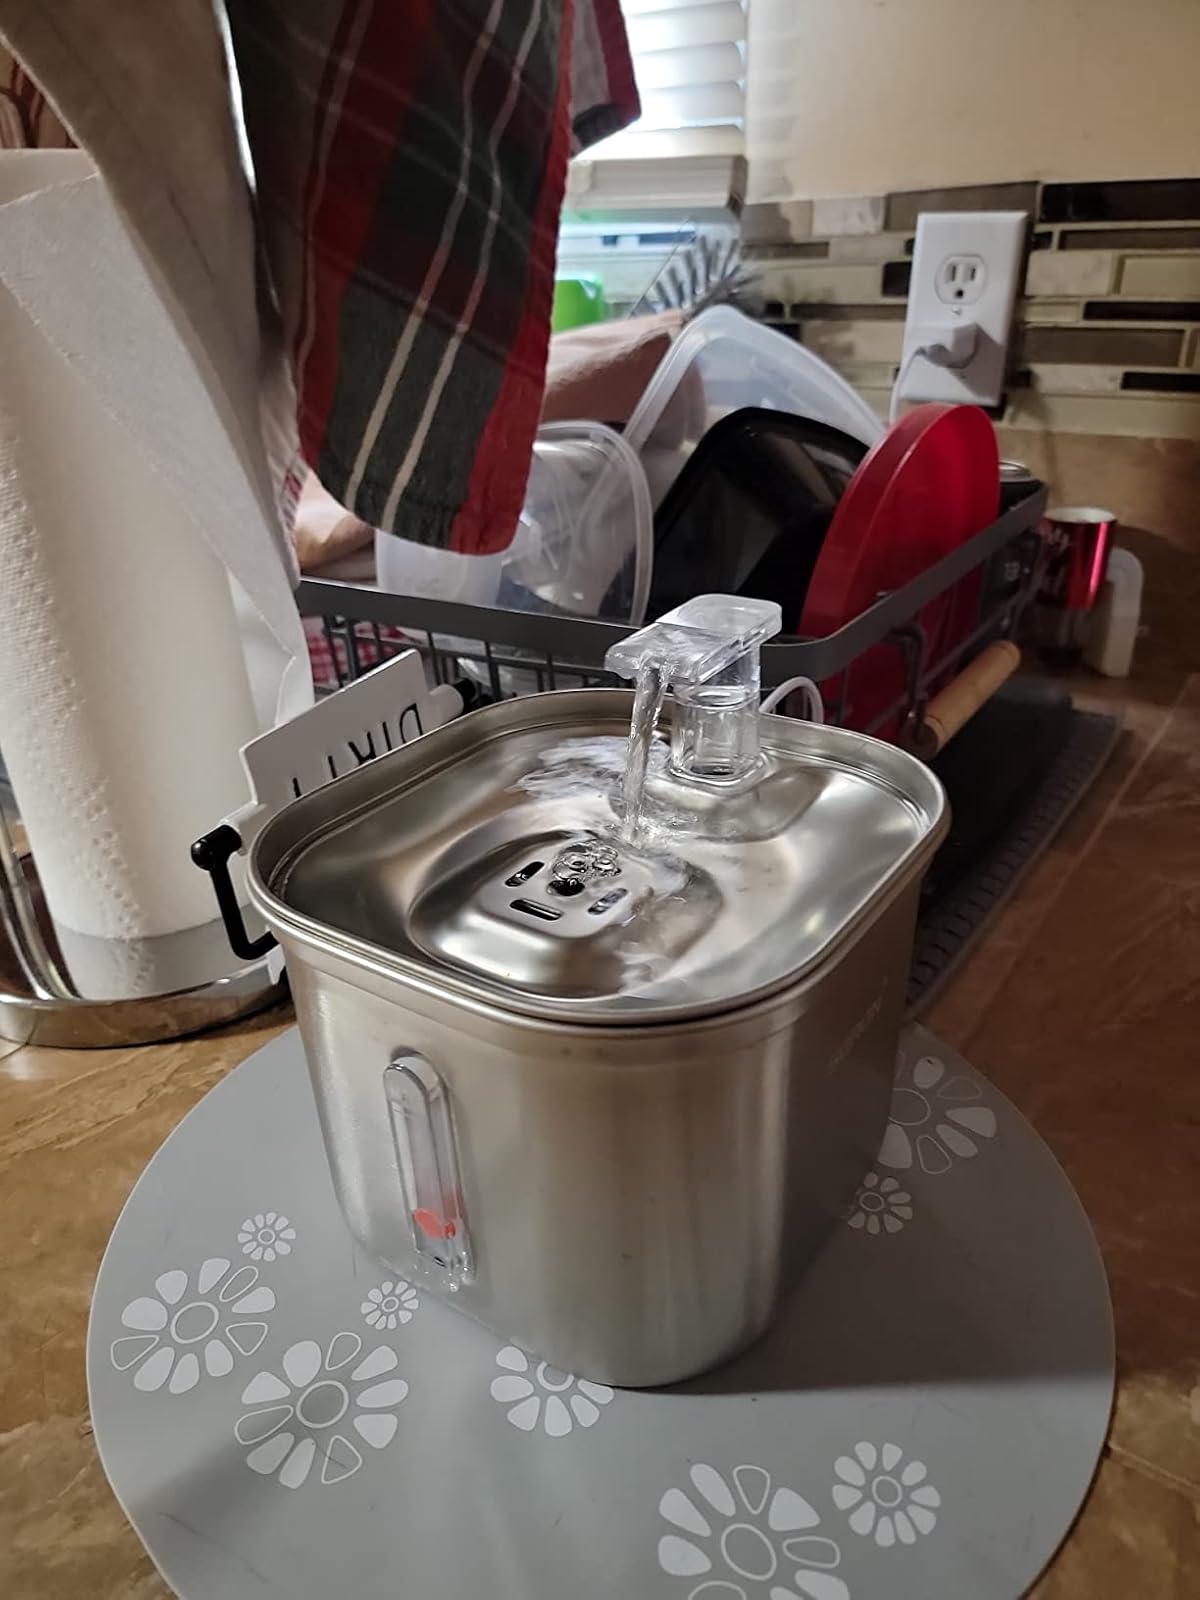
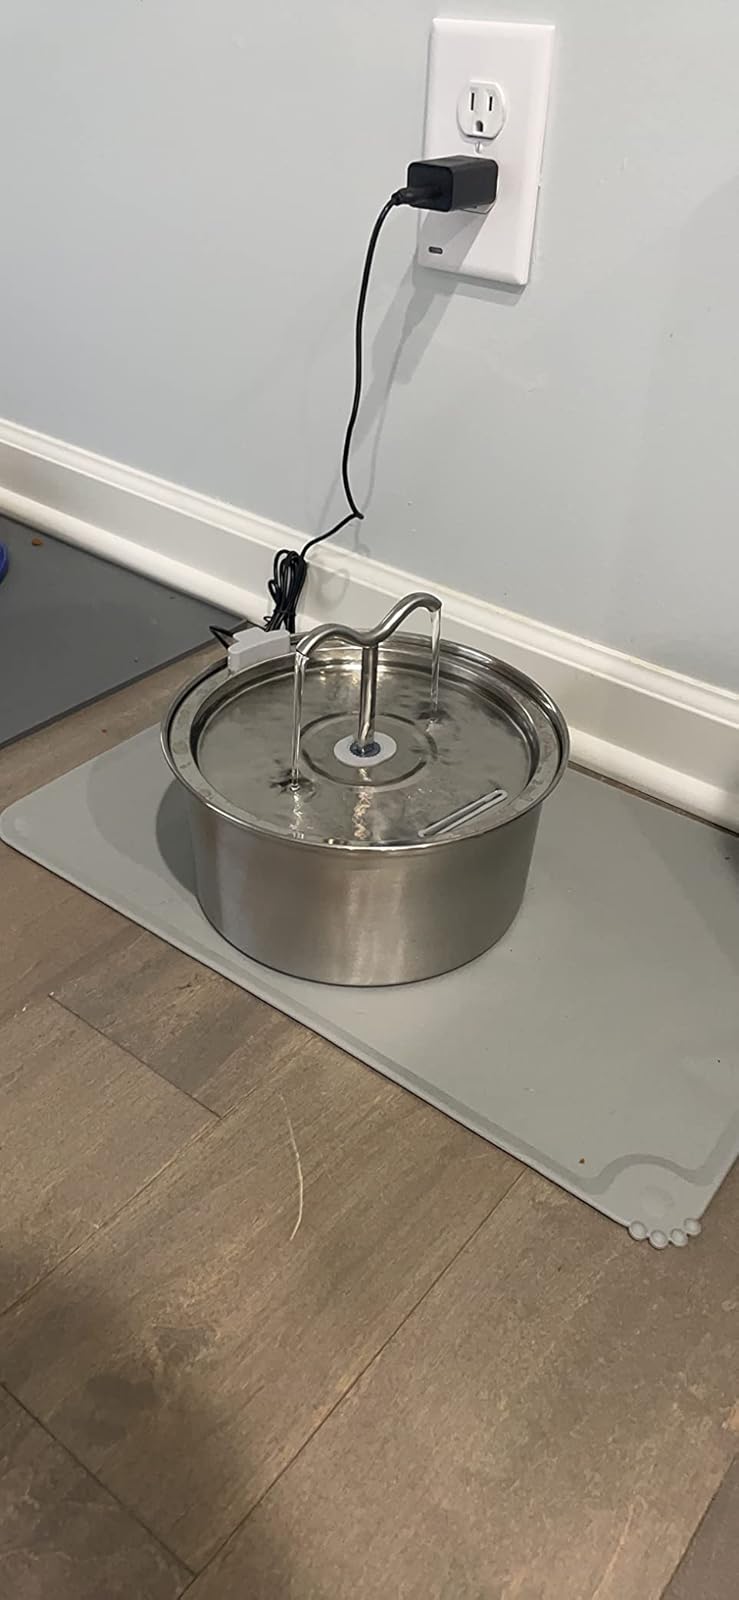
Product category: items_bowl
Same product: no